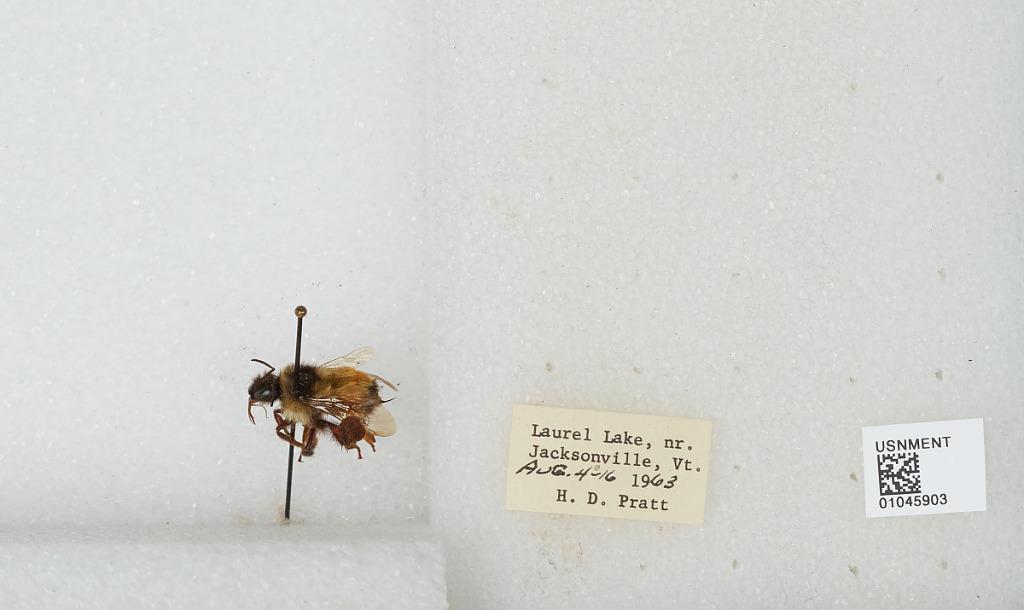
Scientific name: Bombus sp.
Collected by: H. Pratt
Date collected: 1963-8-4
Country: United States
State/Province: Vermont
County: Windham
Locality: Laurel Lake, near Jacksonville
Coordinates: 42.8183, -72.8167